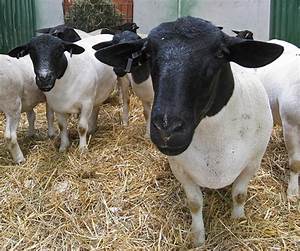
Label: sheep